Brisbane Transit Centre

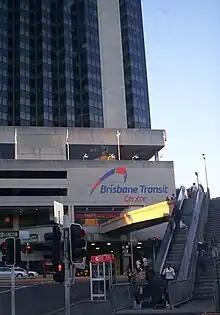
Access from George Street

The Brisbane Transit Centre, at 151–171 Roma Street, Brisbane, Queensland, Australia, was a long-distance bus station. It was closed and demolished in 2020 along with its three office towers. It was commonly regarded as the ugliest building in Brisbane.